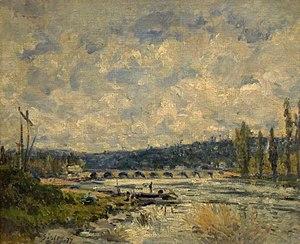
Sèvres est une commune française du département des Hauts-de-Seine en région Île-de-France.